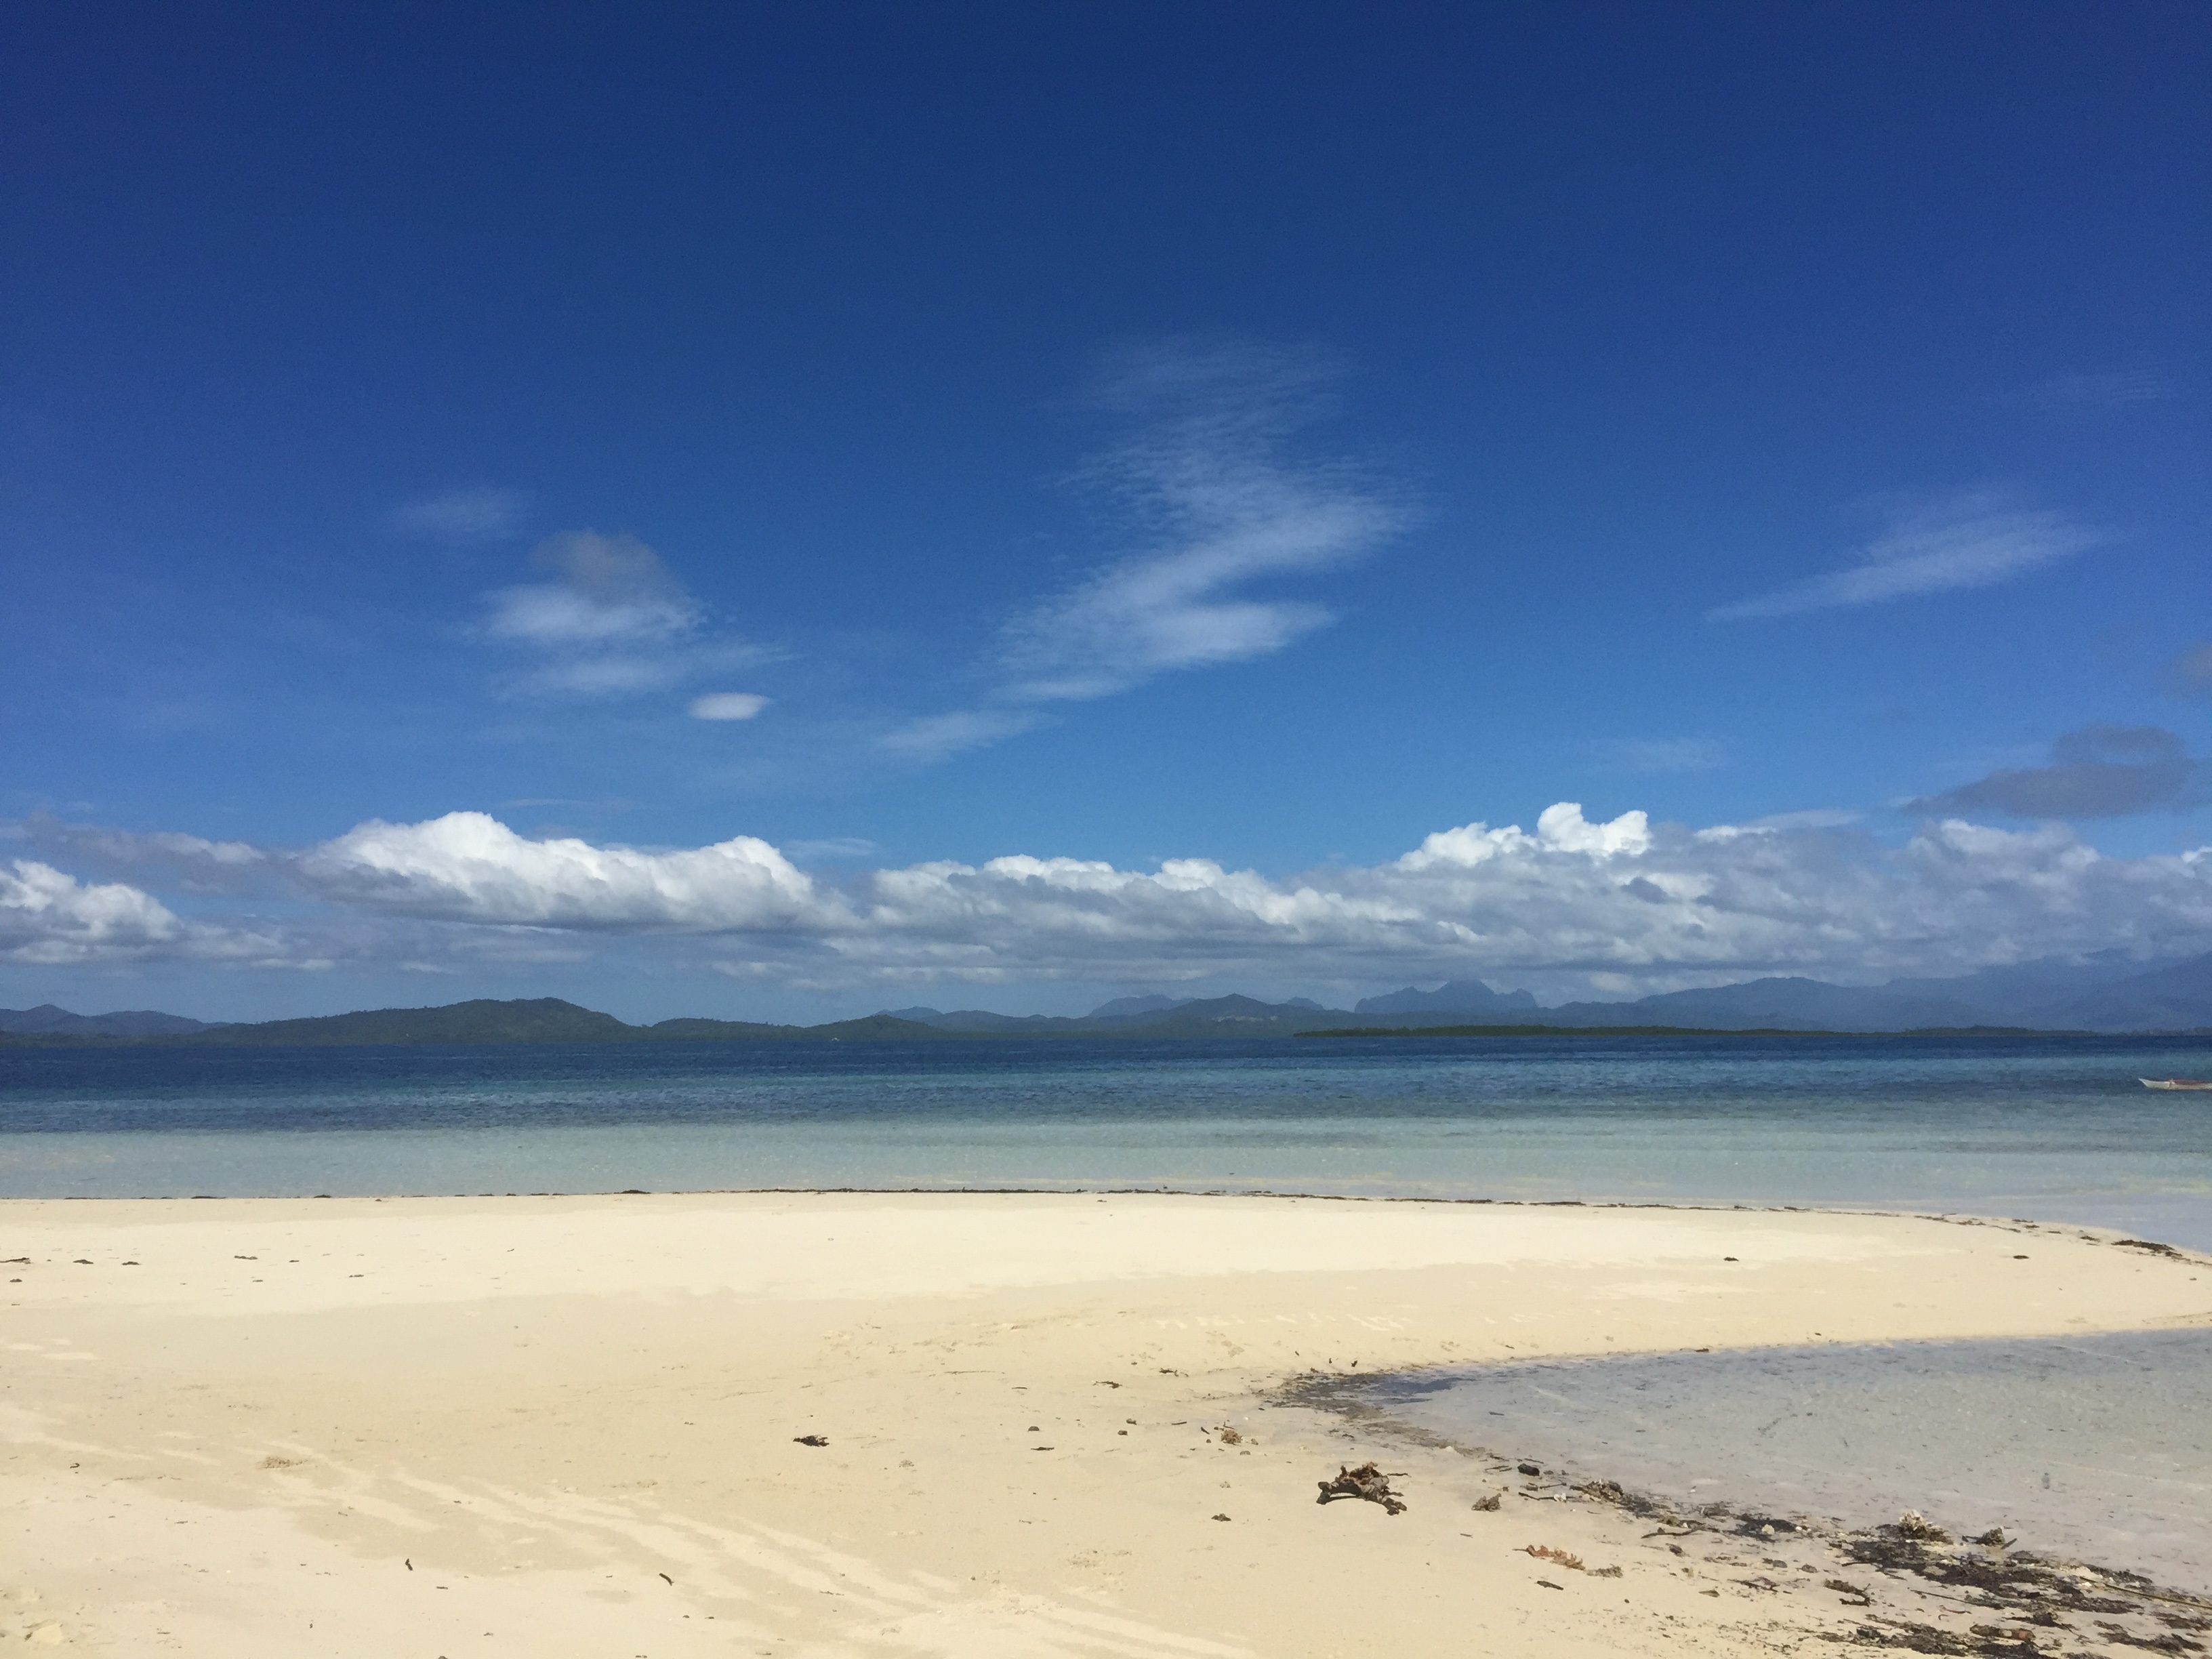
beach, landscape, sea, coast, sand, ocean, horizon, cloud, sky, shore, wave, tropical, island, blue, material, body of water, exotic, habitat, philippines, sandy beach, palawan, natural environment, wind wave